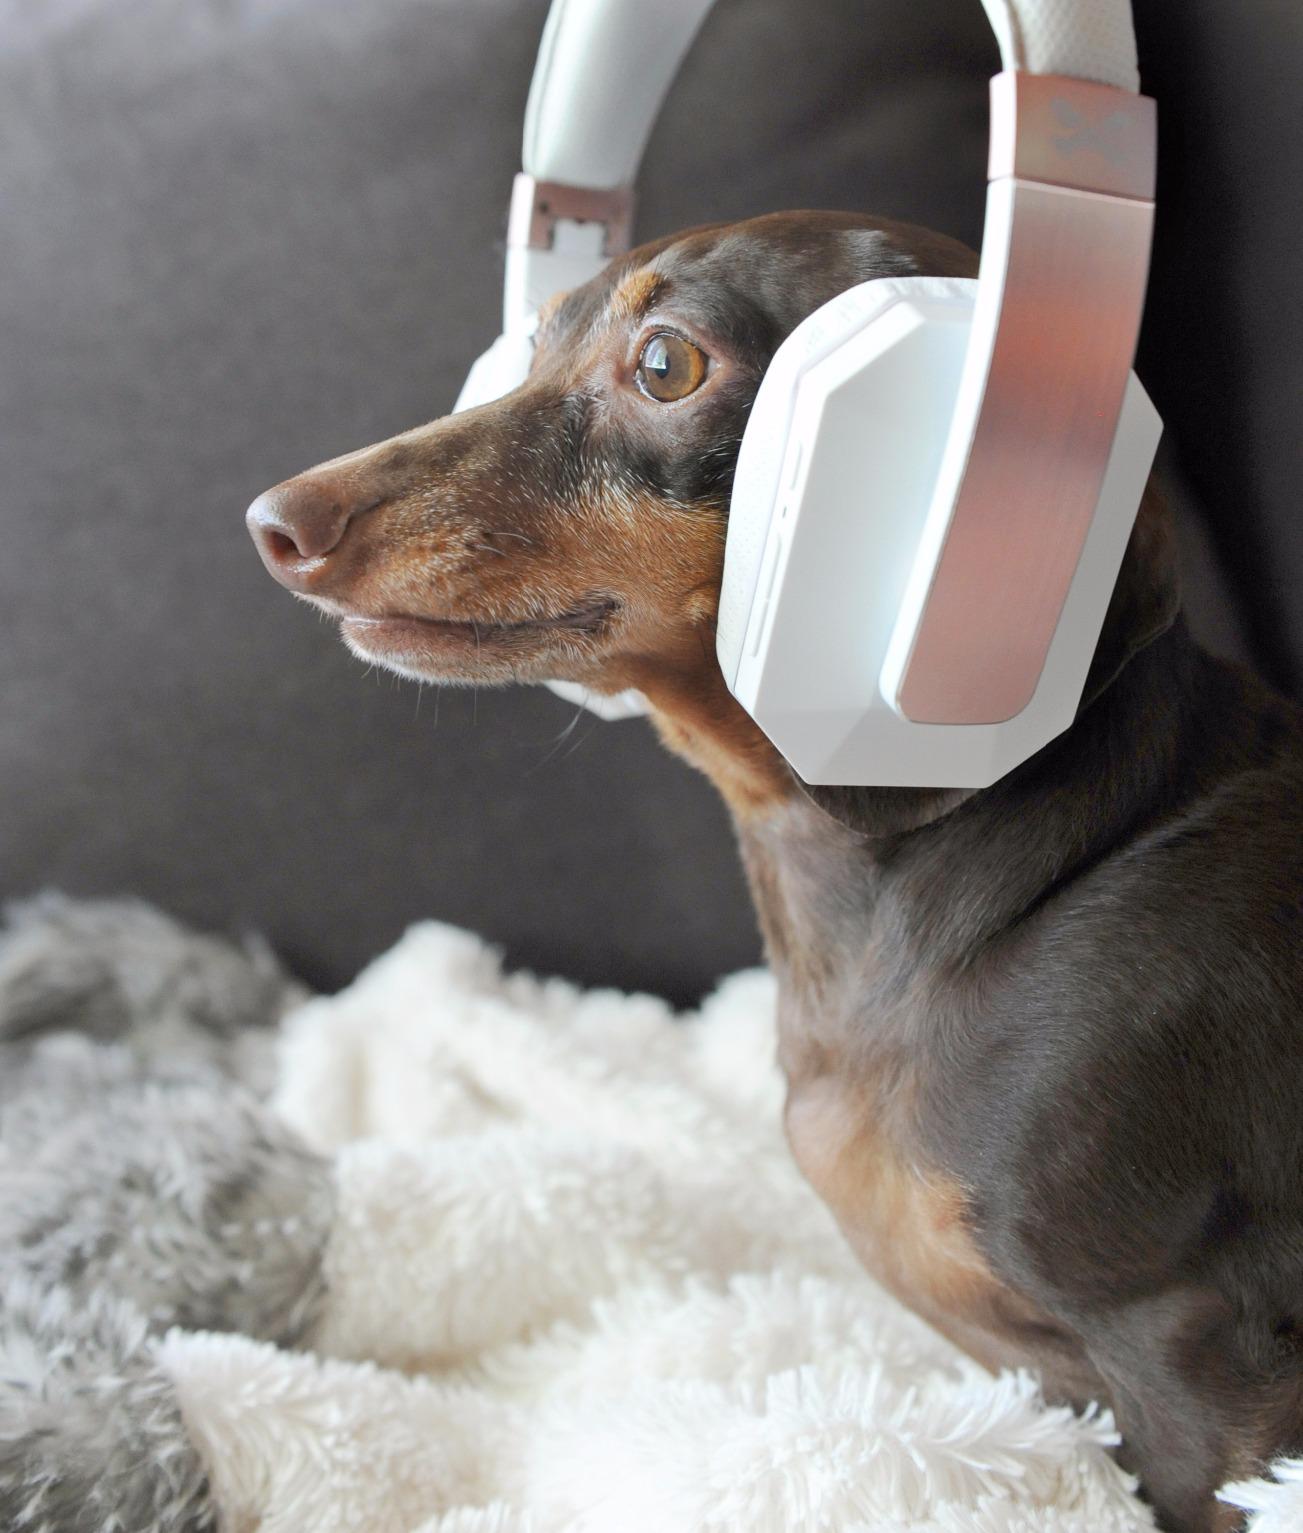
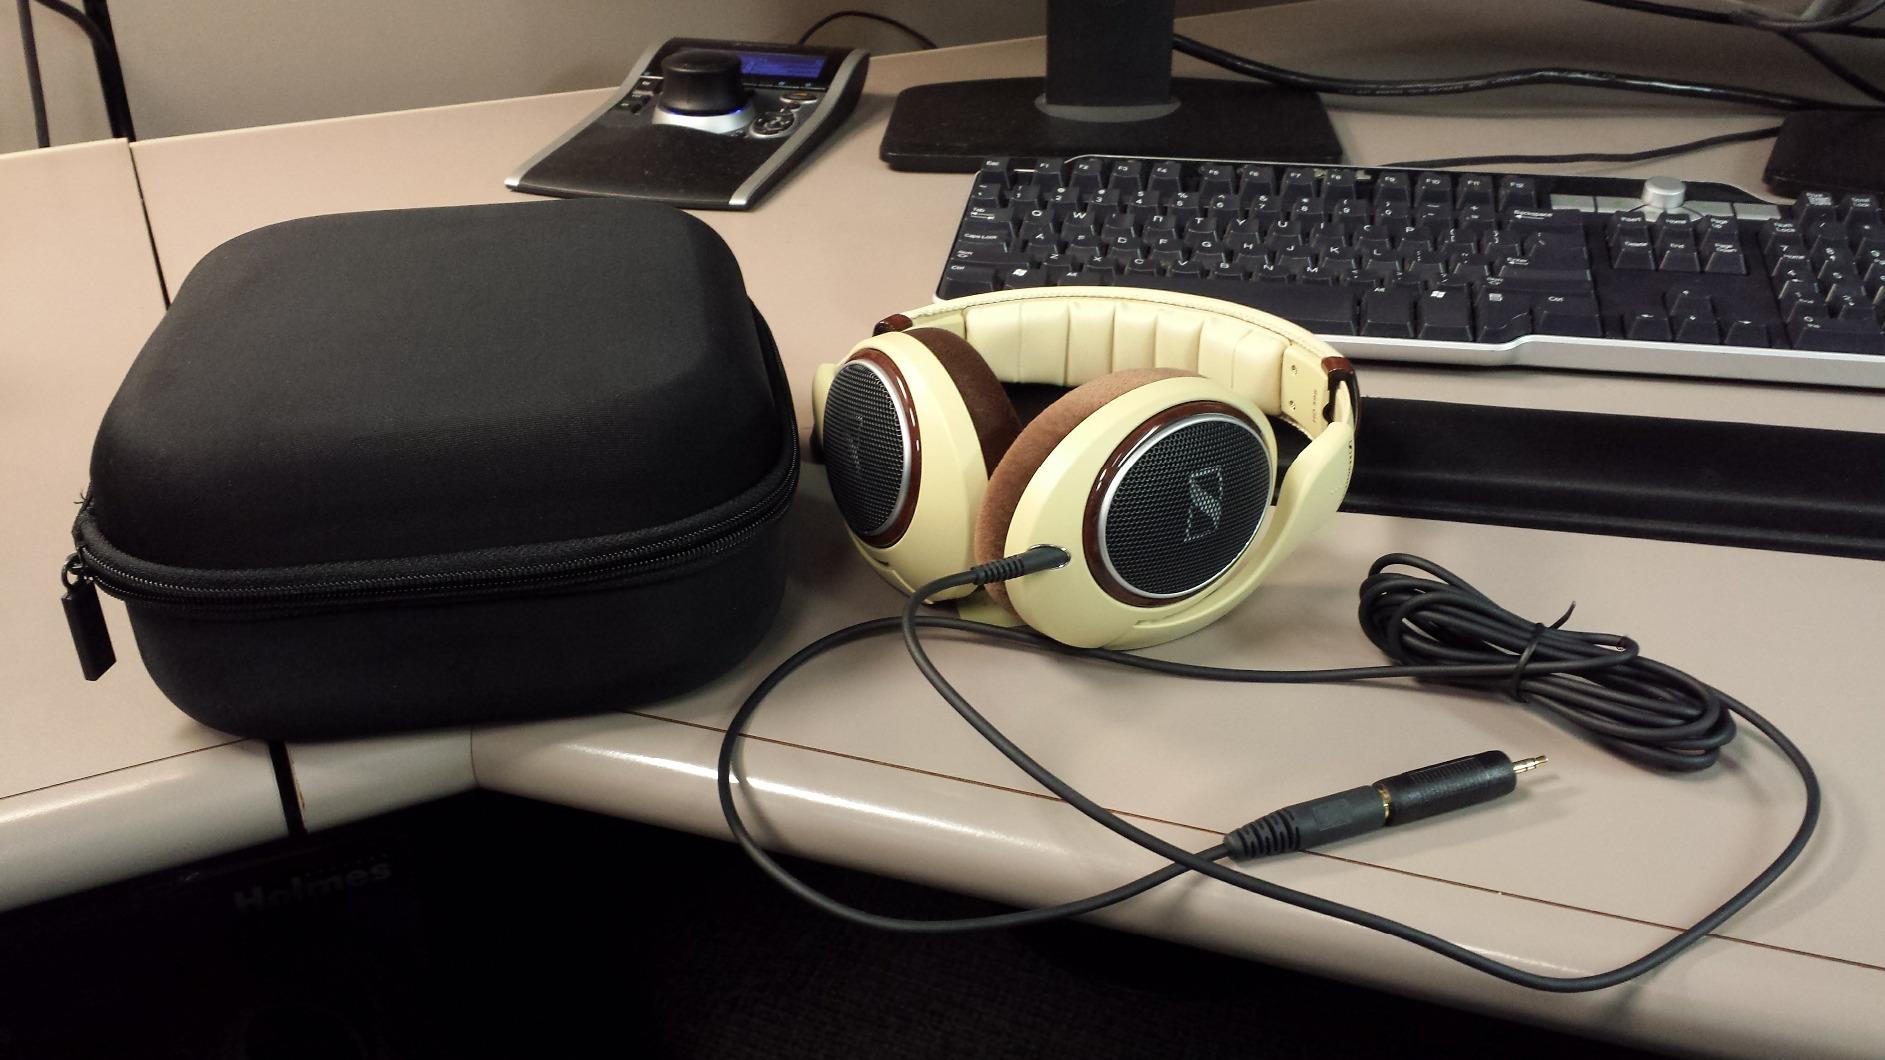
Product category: headphones
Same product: no